Sky position (RA, Dec in degrees): 146.355, 24.376
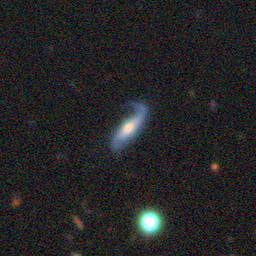
Galaxy morphology: Disturbed Galaxies